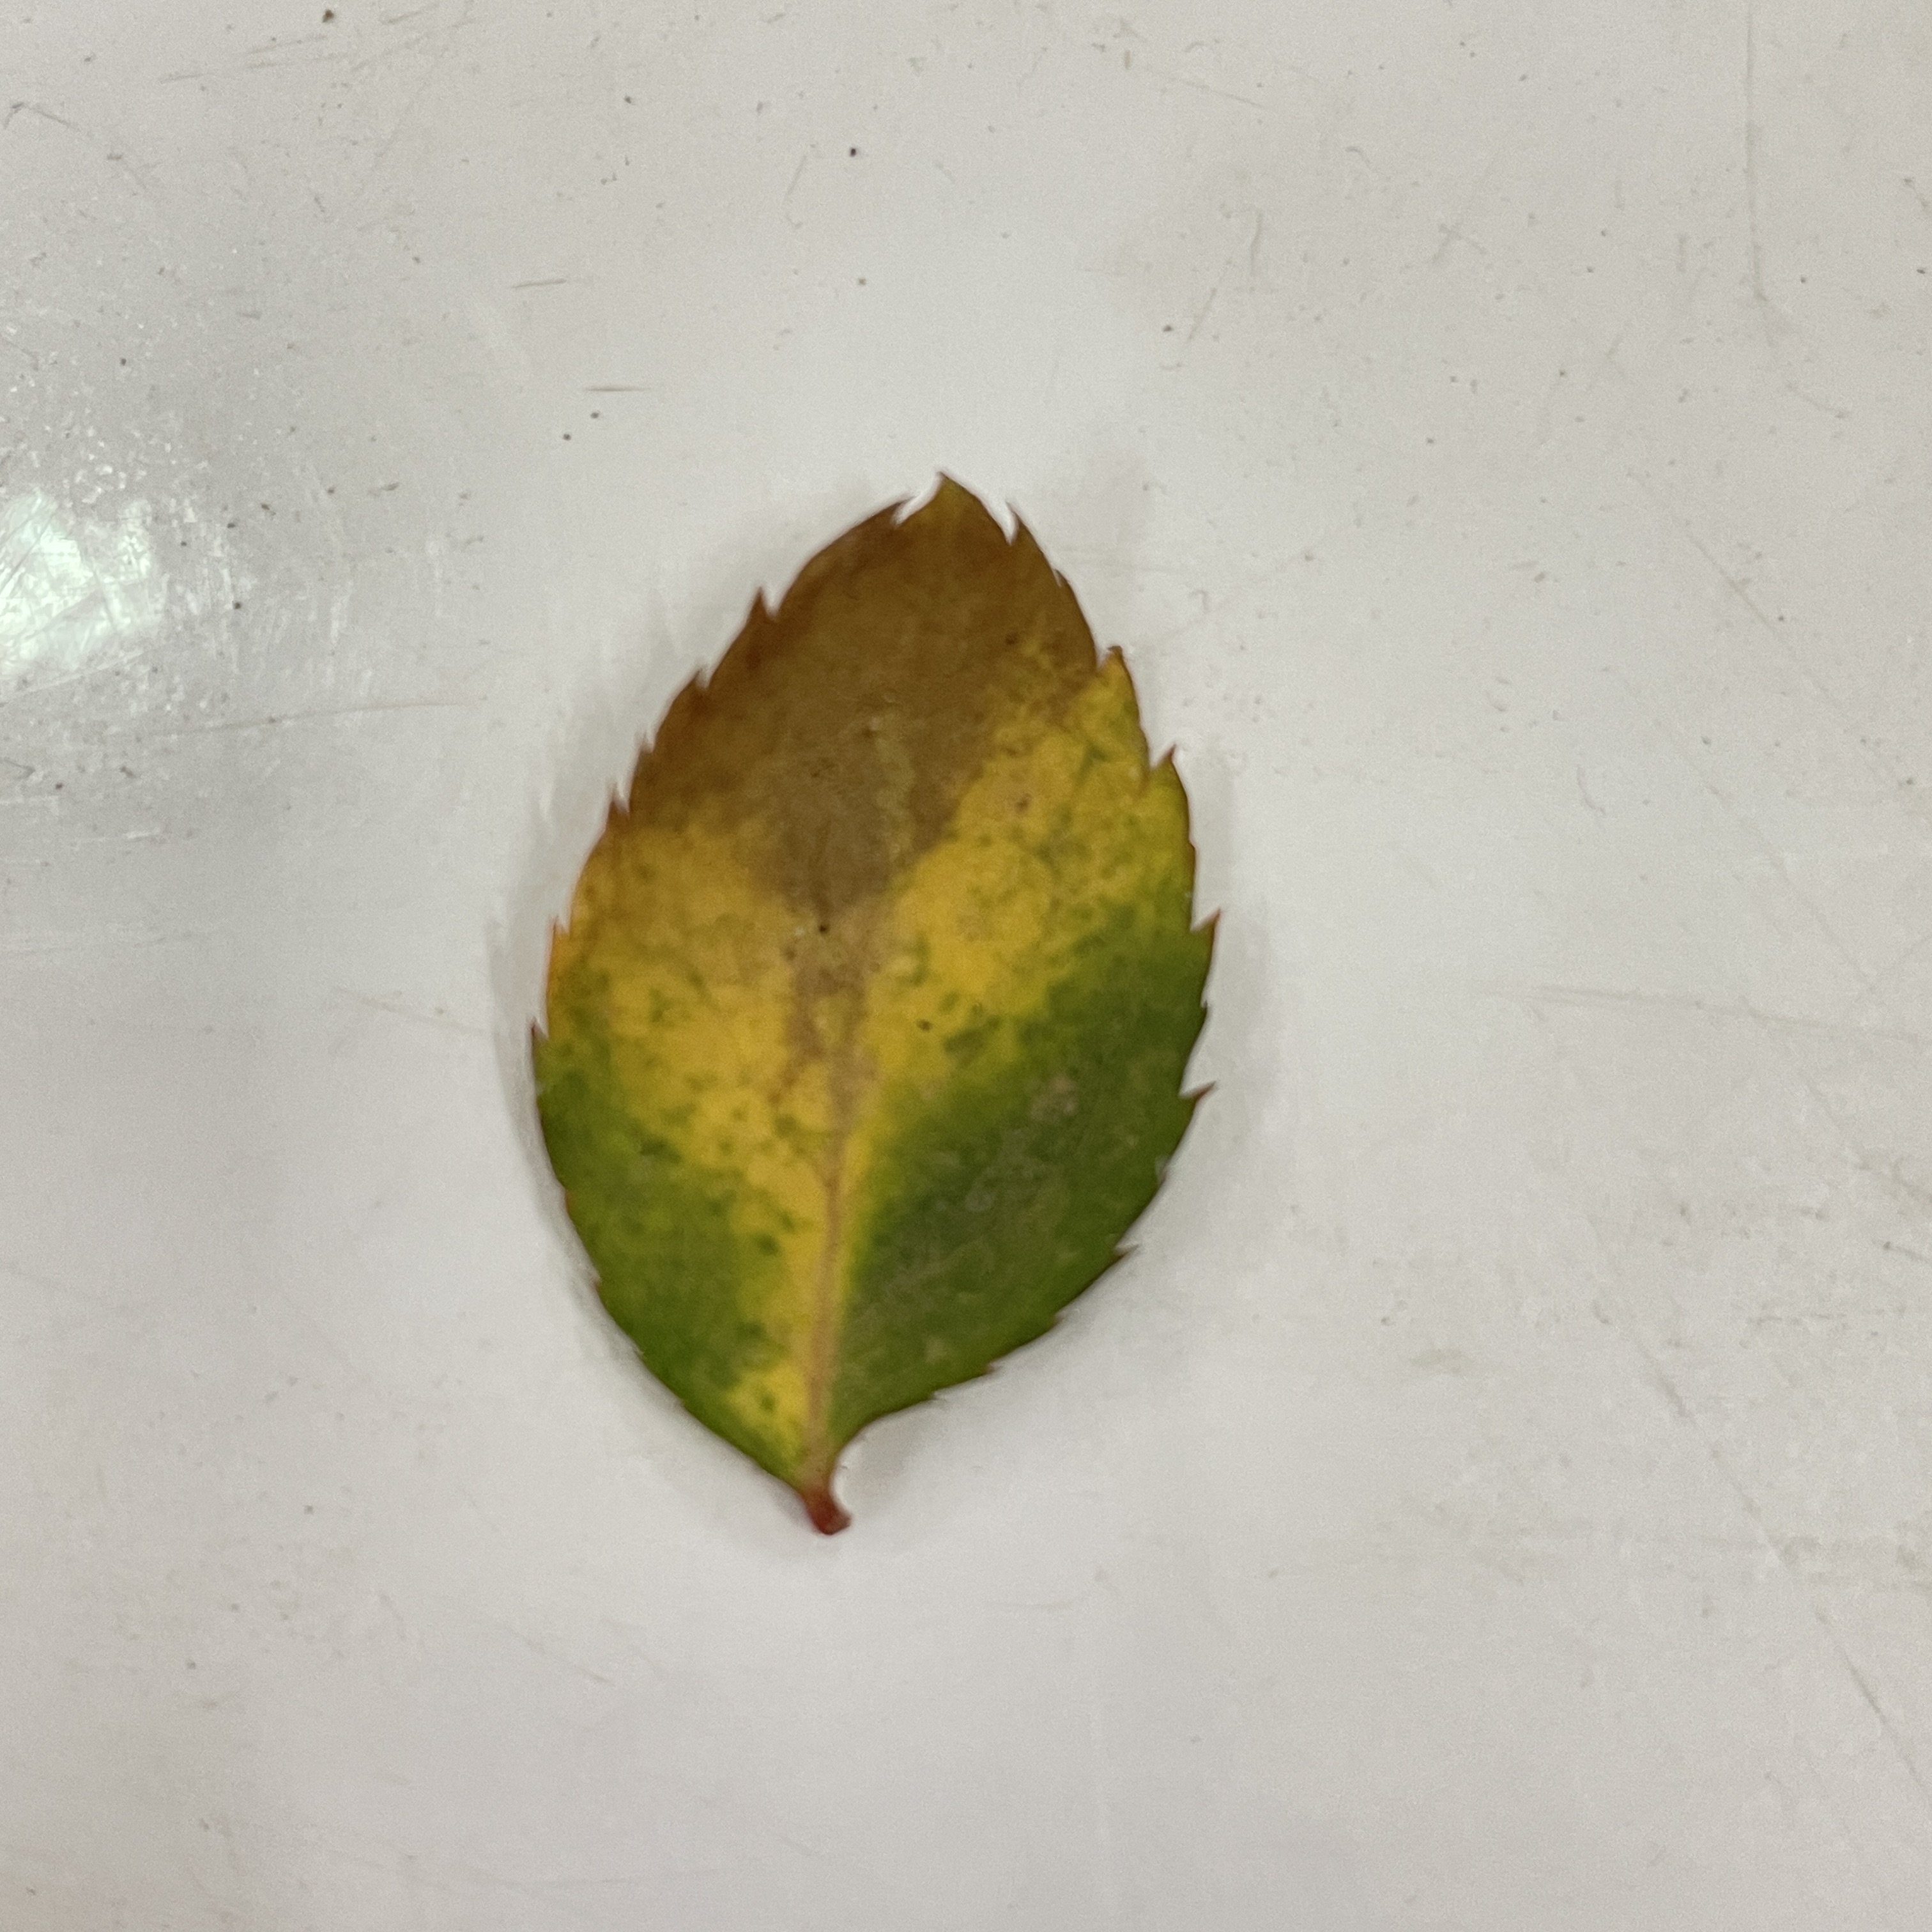
Label: Black Spot